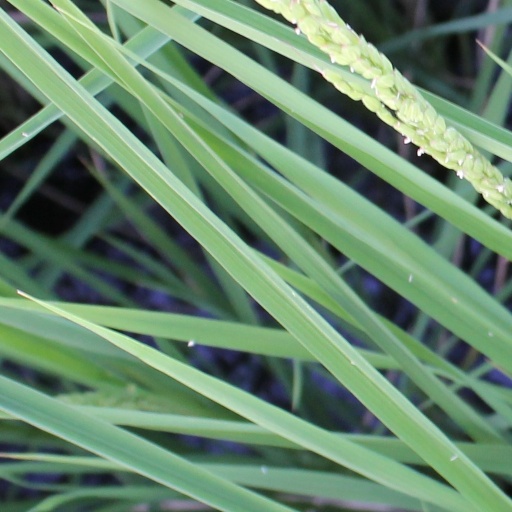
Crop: rice